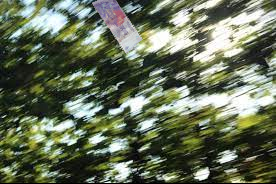
Denominación: 100